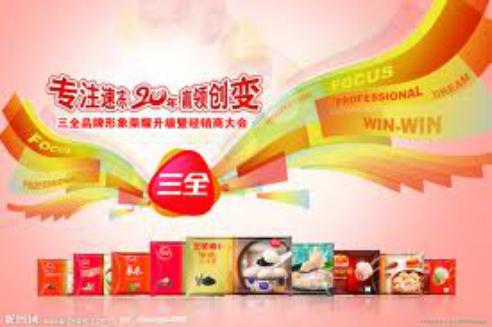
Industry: Food